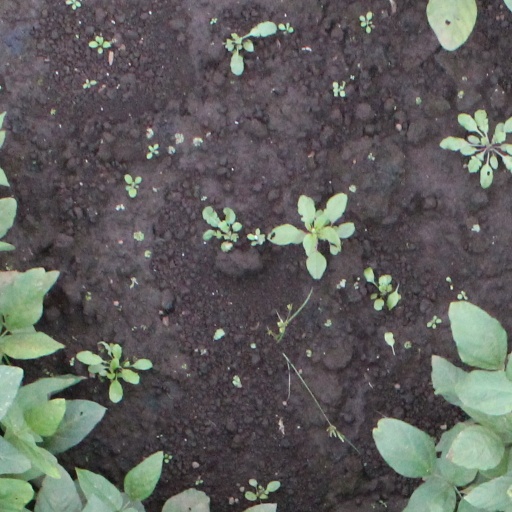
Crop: soybean